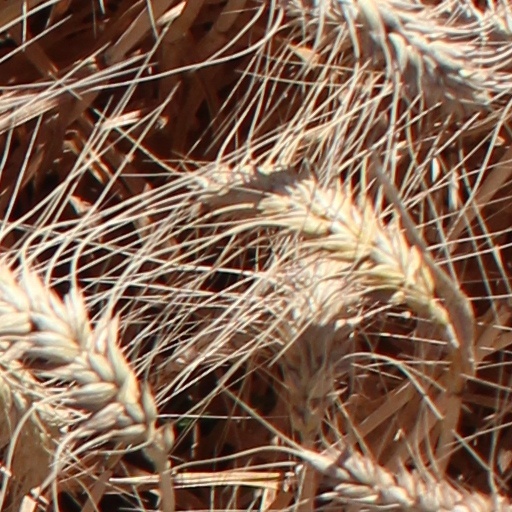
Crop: wheat